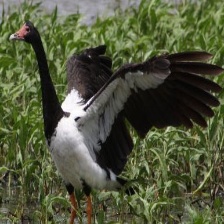
Species: MAGPIE GOOSE
Scientific name: ANSERANAS SEMIPALMATA
ImageNet parent category: goose